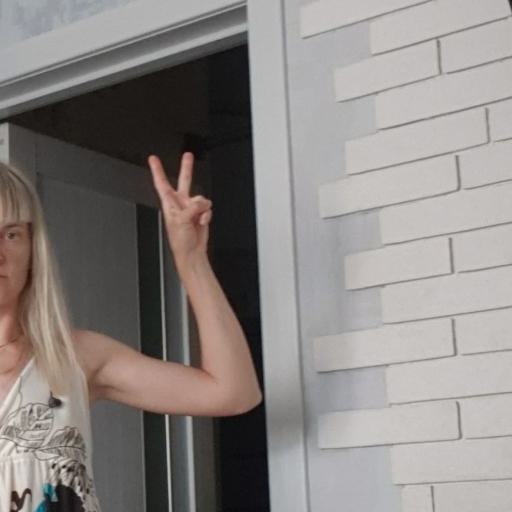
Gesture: peace